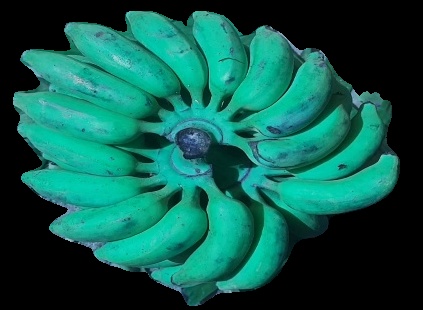
Variety: elakki-bale
Grade: grade3